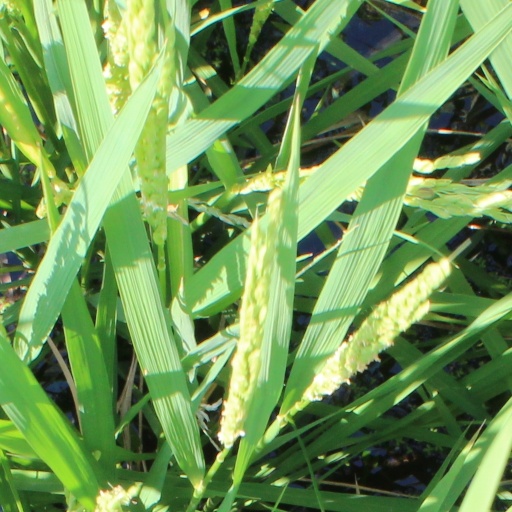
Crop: rice